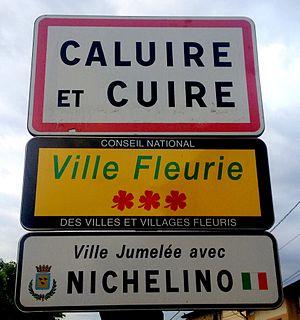
Panneau d'entrée dans Caluire-et-Cuire.
Caluire-et-Cuire est une commune française située dans la métropole de Lyon en région Auvergne-Rhône-Alpes. Ses habitants sont appelés les Caluirards.